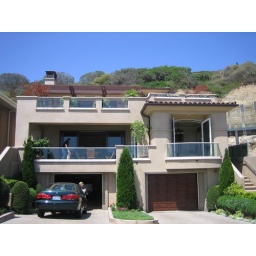
My cousin and his daughters were staying at this luxury beach house in Corona Del Mar.